Heteronym (literature)

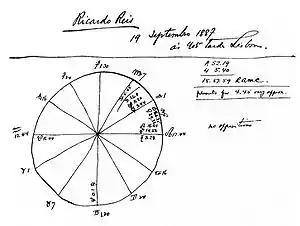
Astrological chart of the heteronym "Ricardo Reis" by Fernando Pessoa

This heteronym was created by Pessoa as a Portuguese doctor born in Porto, on September 19, 1887. Reis supposedly studied at a boarding school run by Jesuits in which he received a classical education. He was an amateur latinist and poet; politically a monarchist, he went into exile to Brazil after the defeat of a monarchical rebellion against the Portuguese Republic in 1919. Ricardo Reis reveals his Epicureanism and Stoicism in the "Odes by Ricardo Reis", published by Pessoa in 1924, in his literary journal "Athena".